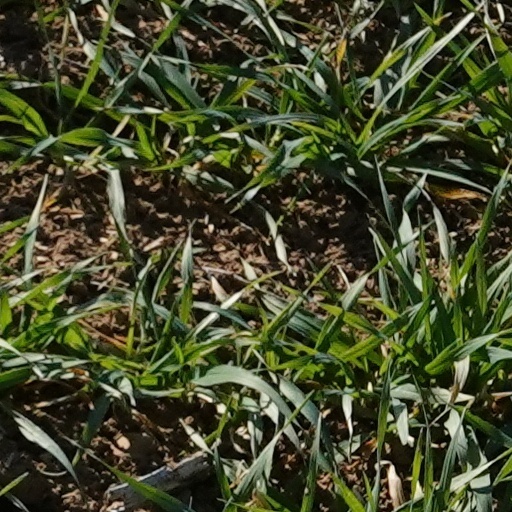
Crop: wheat